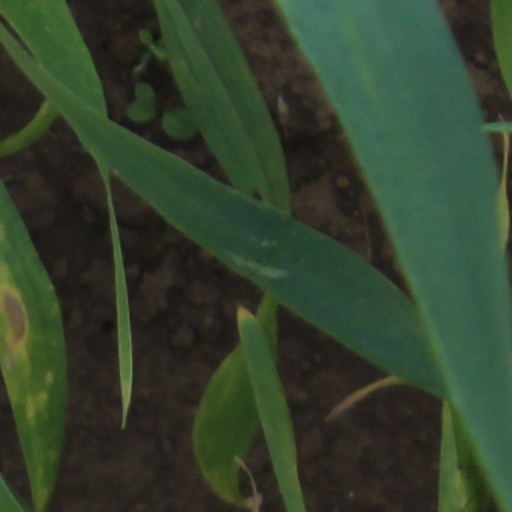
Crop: wheat